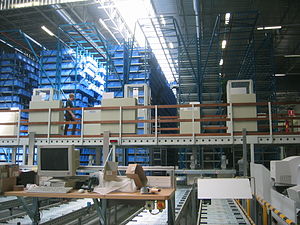
Magasin (lager)
En lagerbygning
Lager er dels betegnelse for et opbevaringssted for vare, dels for de varer som opbevares. Disse varer benævnes derfor undertiden lagervarer i modsætning til varer, som vel er indkøbte eller bestilte, men endnu ikke er leverede til vedkommende lager-indehaver.